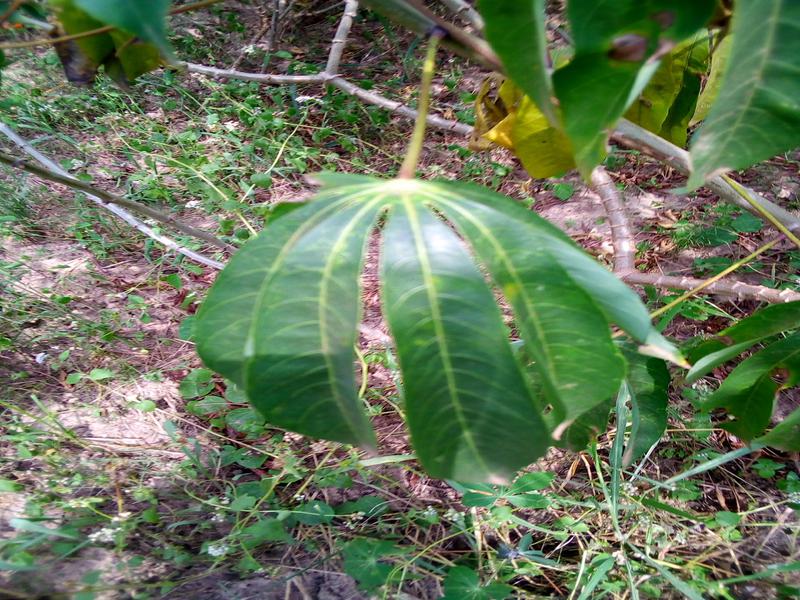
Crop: cassava
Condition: healthy